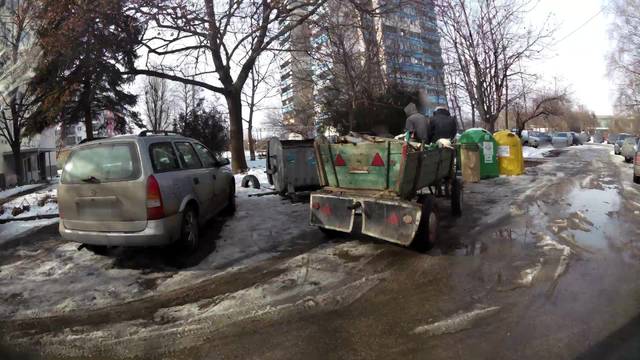
Region: Bulgaria
Coordinates: 42.711, 23.359